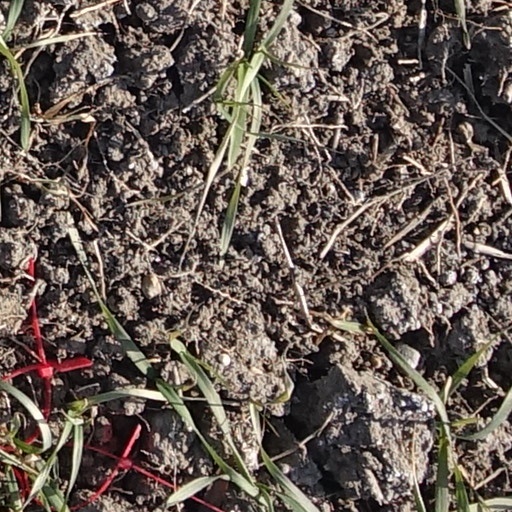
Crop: wheat